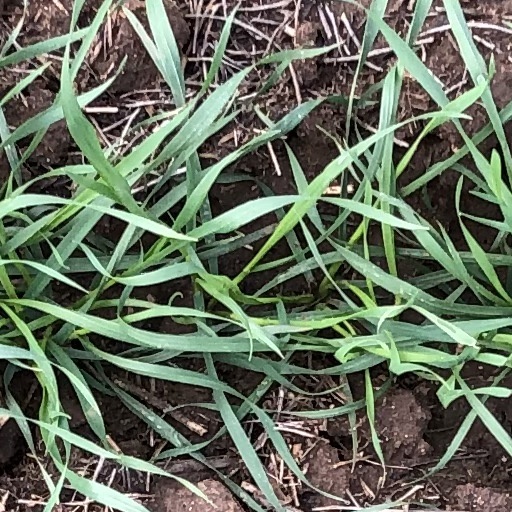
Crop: wheat